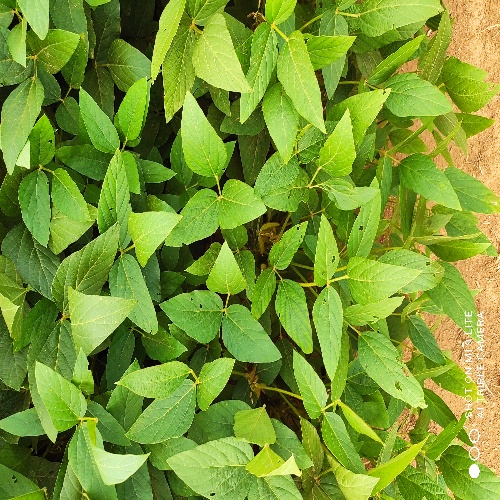
Label: Caterpillar